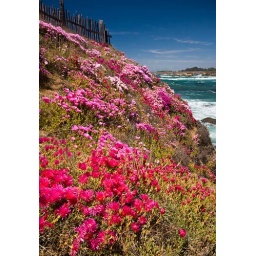
Ice plants on the Mendocino coast are in full bloom now.